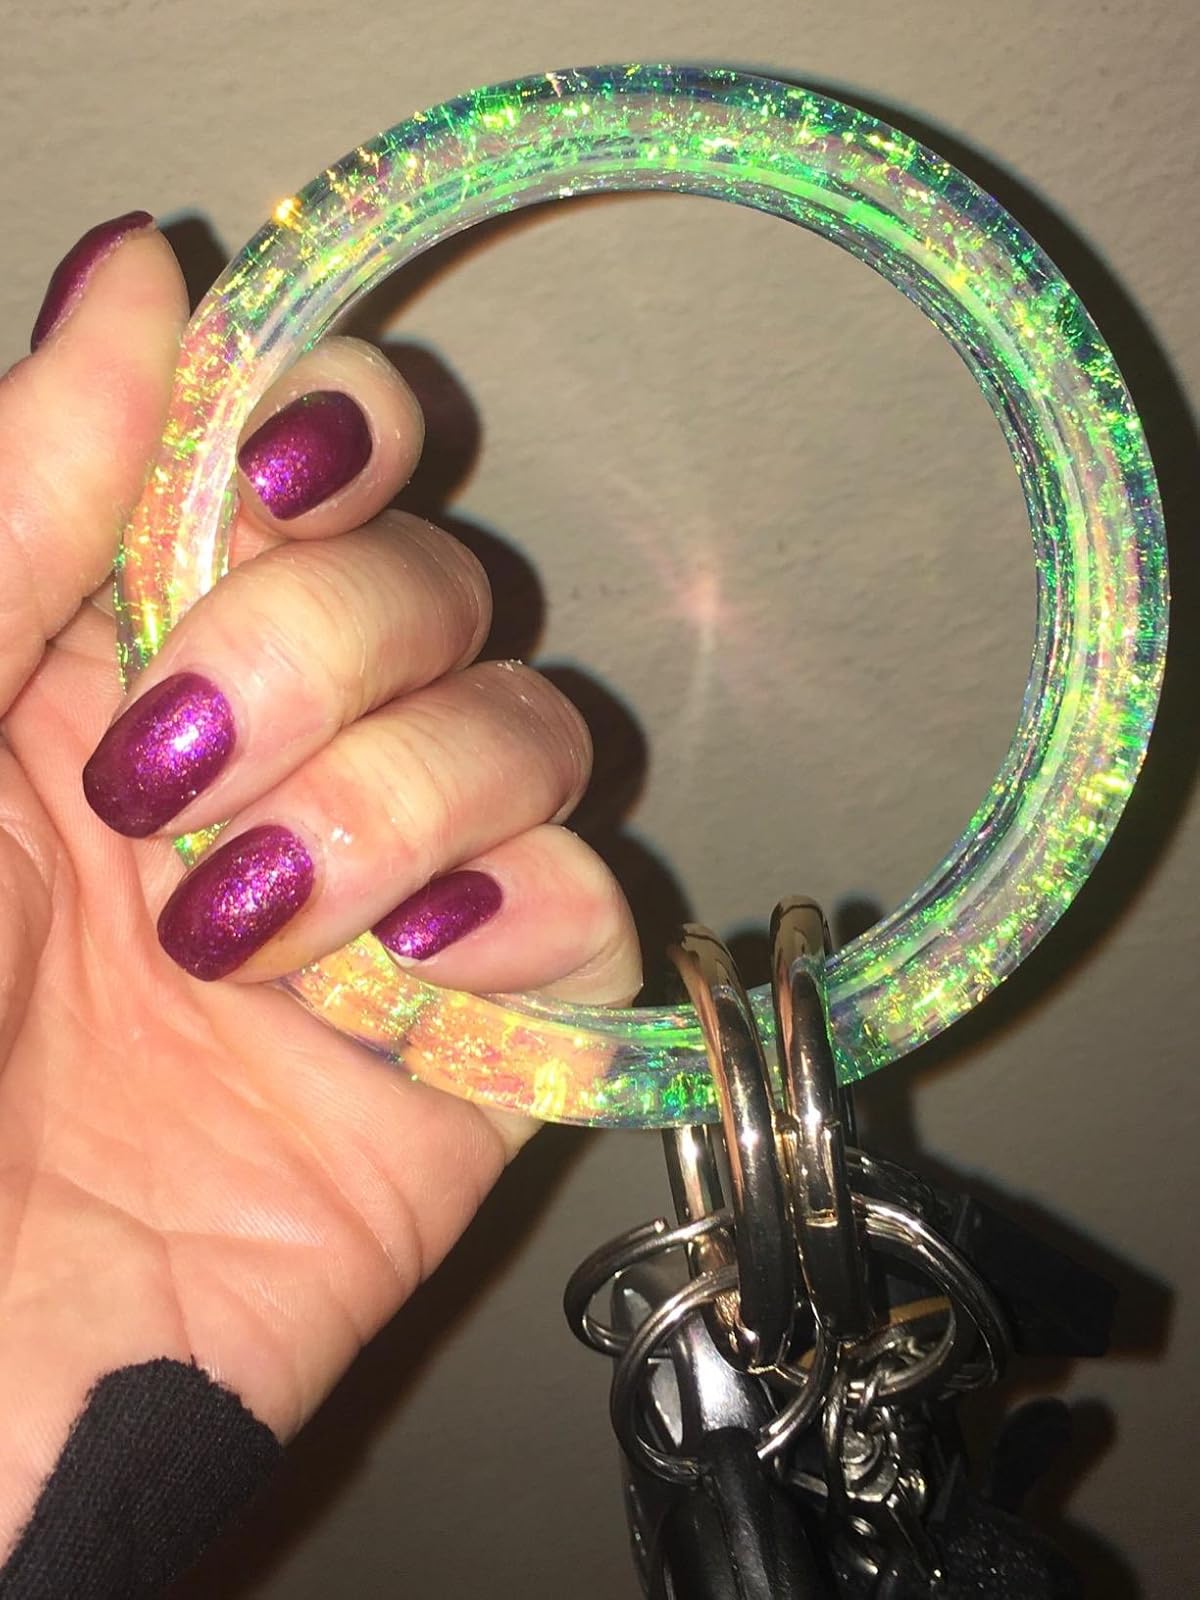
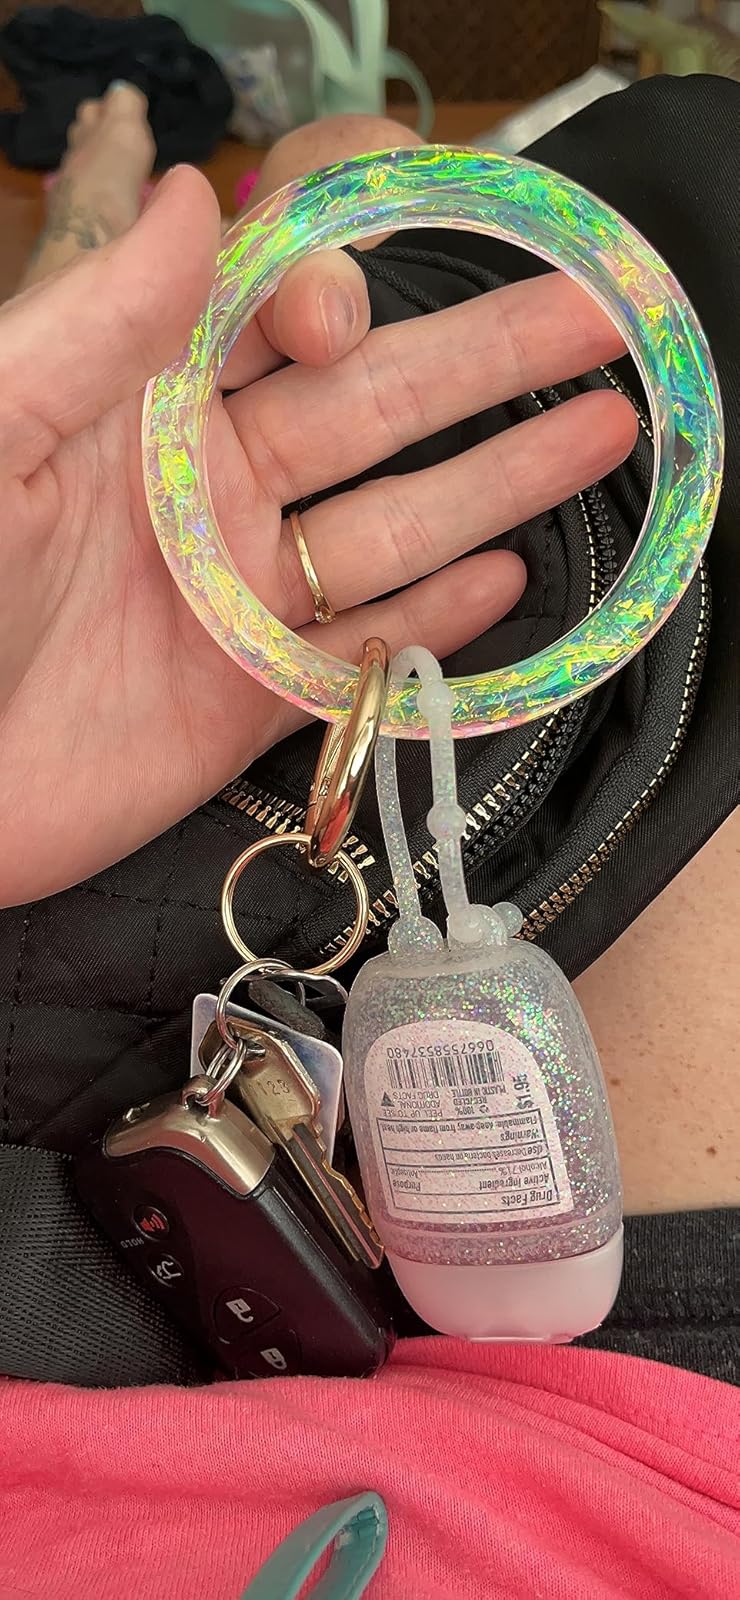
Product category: accessories_keychain
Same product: yes